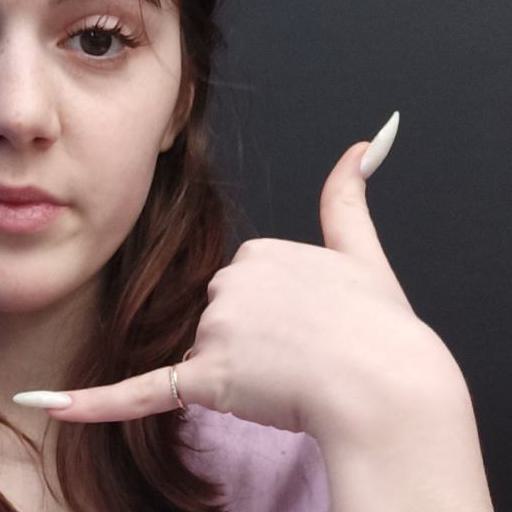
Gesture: call